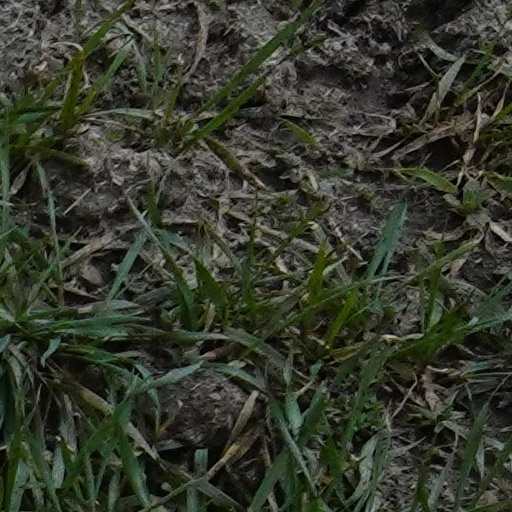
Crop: wheat